Macalester College

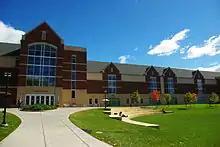
The Leonard Center athletic and wellness complex

Macalester is one of 360 institutions that have been awarded the Carnegie Community Engagement Classification for excellence in civic engagement. The college encourages student dialogue by bringing in speakers, hosting an International Roundtable to bring distinguished international scholars to discuss emerging global issues, and hosting collective meetings such as Women of Color.